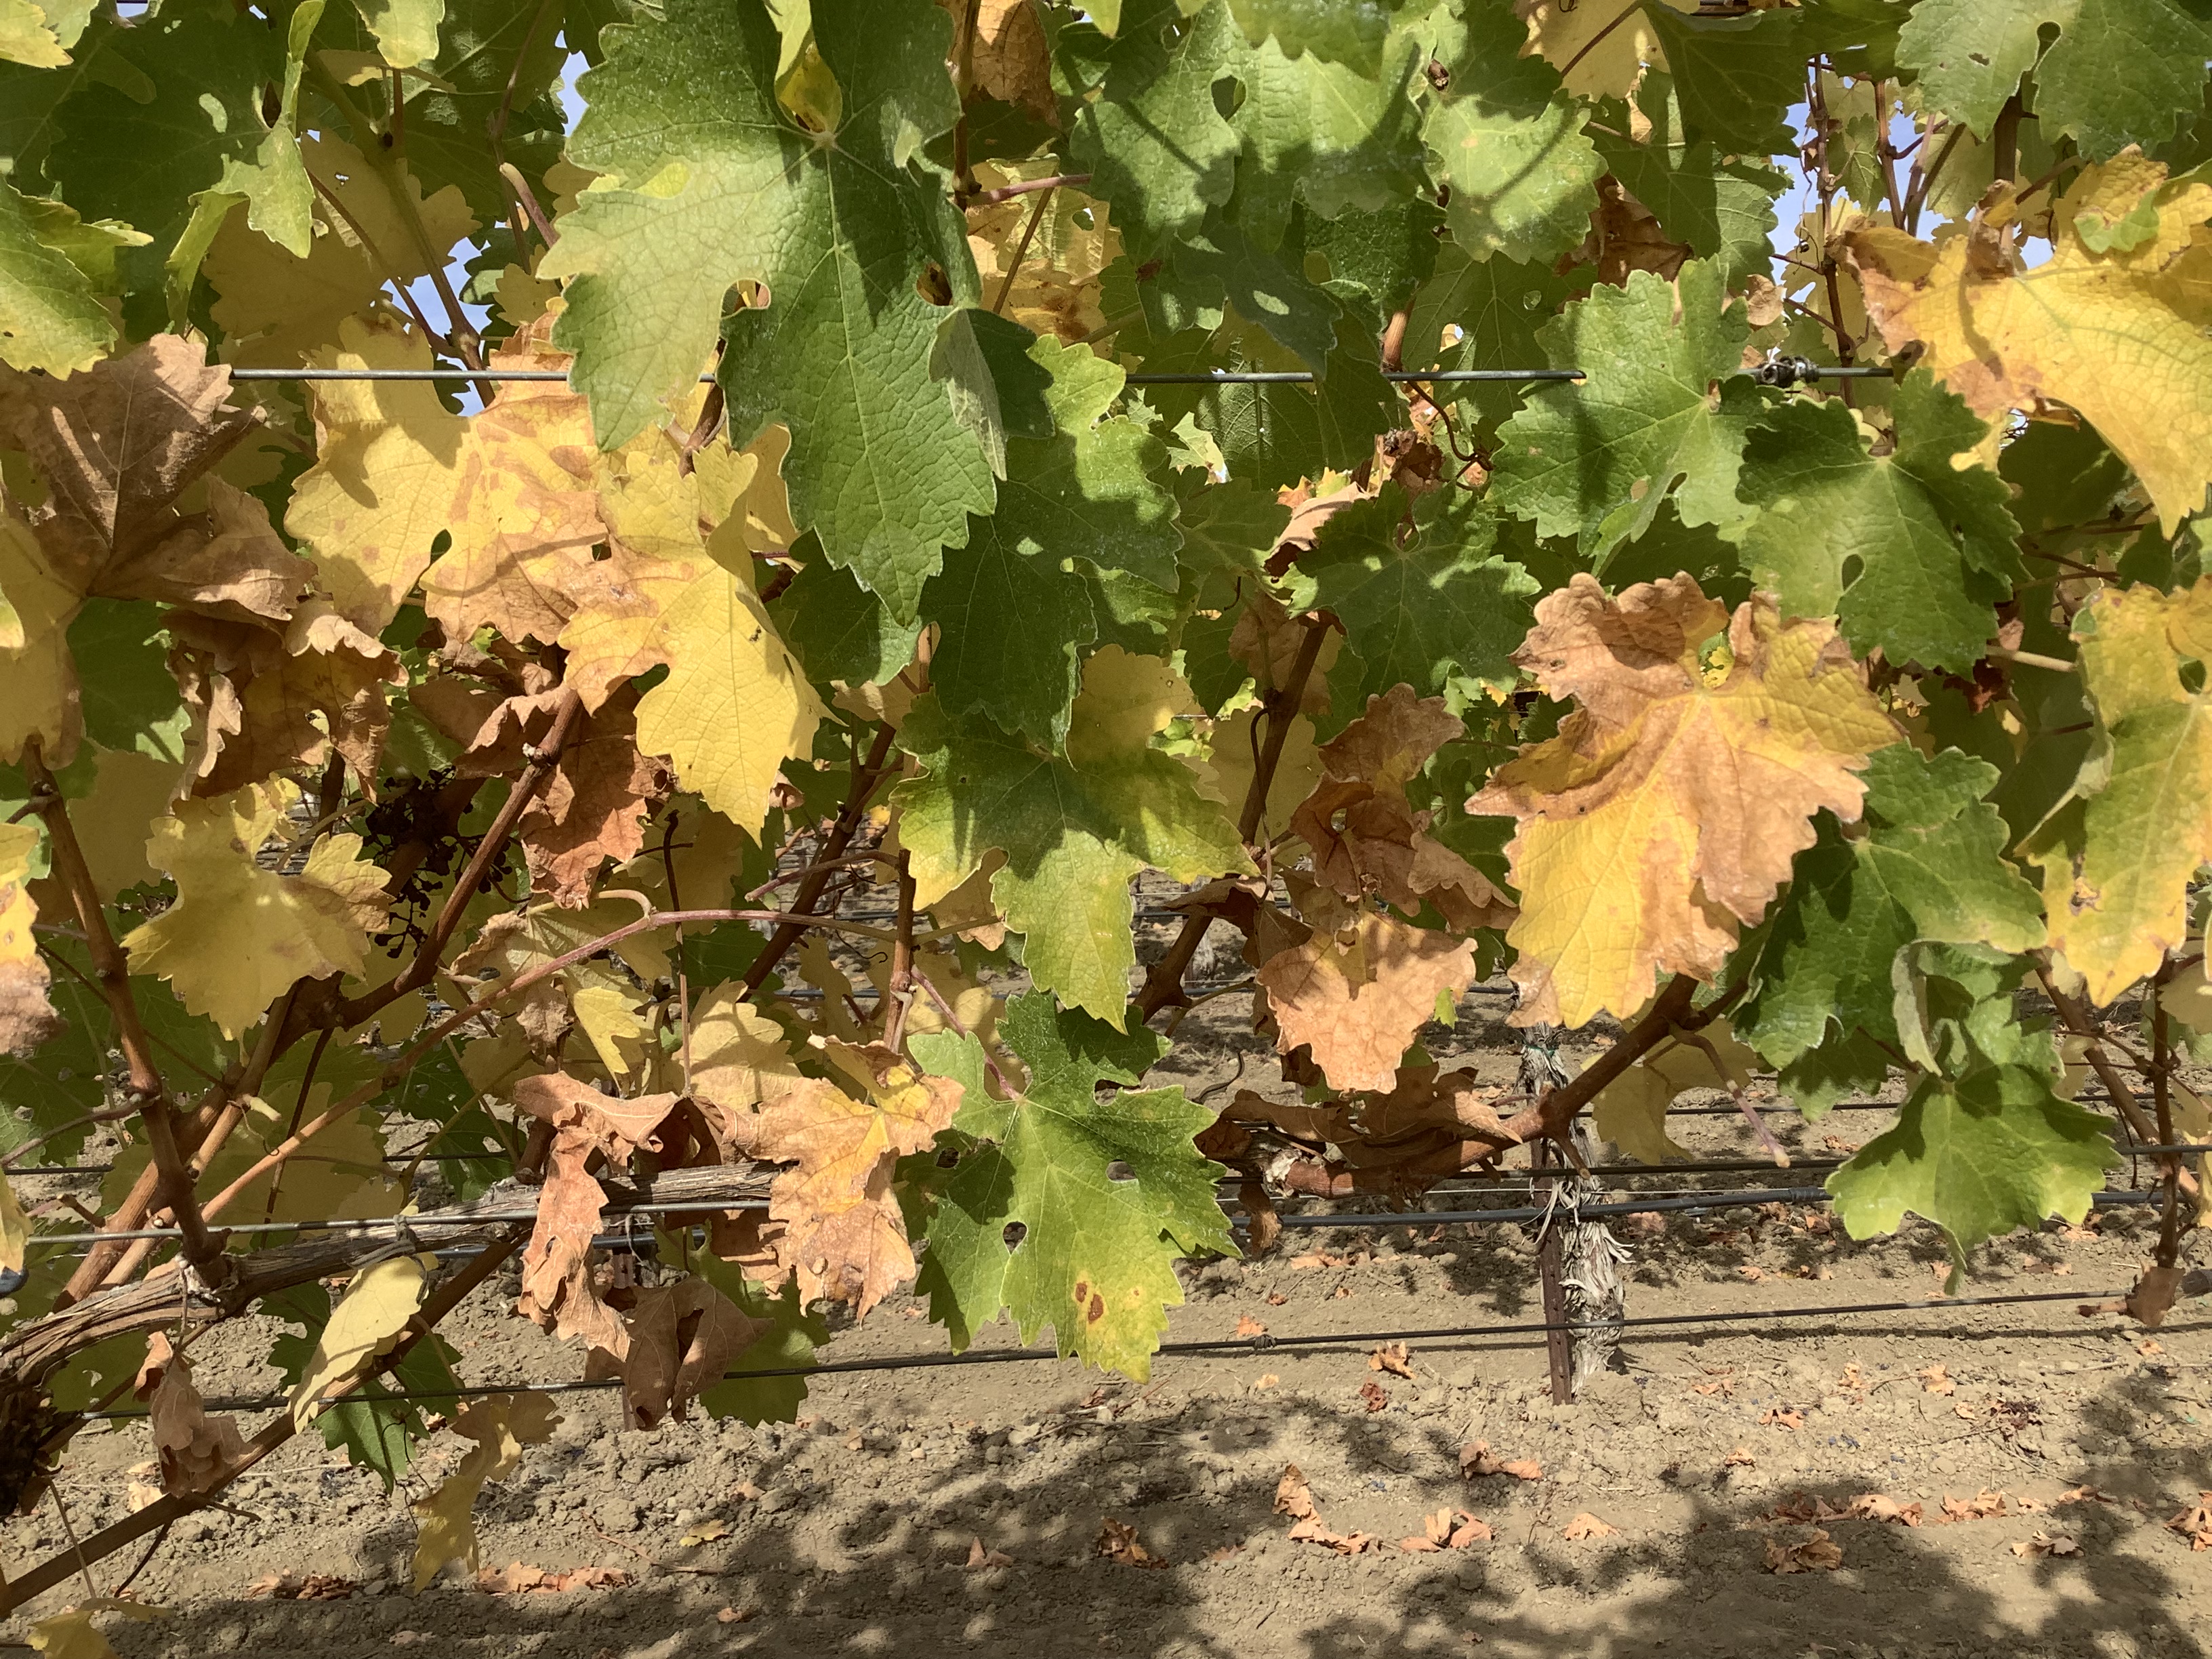
Label: No Virus